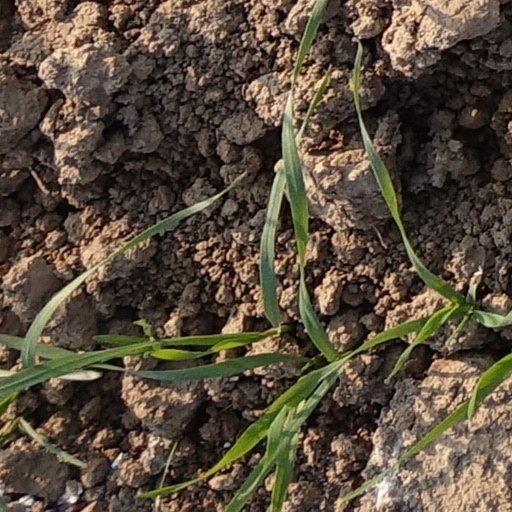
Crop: wheat